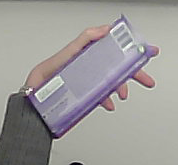
Product: milka_chocolate